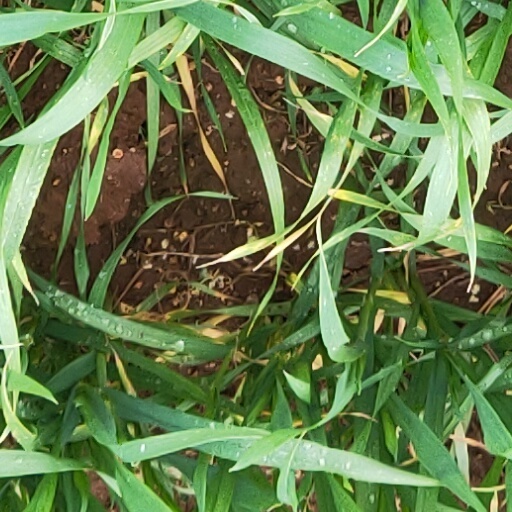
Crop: wheat